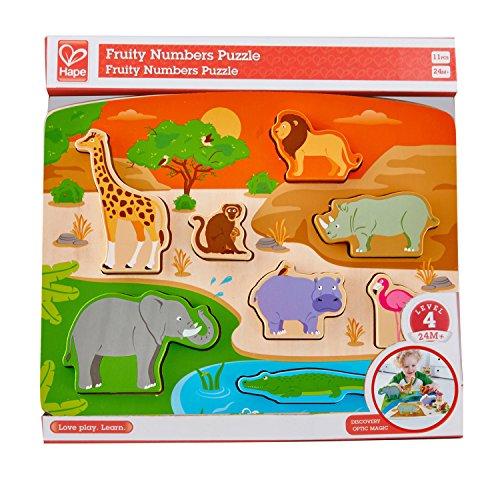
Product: Hape Wild Animal Puzzle & Play Game, Multicolor, 5'' x 2''
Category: Toys & Games | Puzzles | Jigsaw Puzzles
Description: Fill in the spaces to find out where animals go in the wild.
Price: $17.59
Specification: ProductDimensions:11.6x9.6x0.8inches|ItemWeight:1.19pounds|ShippingWeight:1.28pounds(Viewshippingratesandpolicies)|DomesticShipping:ItemcanbeshippedwithinU.S.|InternationalShipping:ThisitemcanbeshippedtoselectcountriesoutsideoftheU.S.LearnMore|ASIN:B072K2QHFG|Itemmodelnumber:E1455|Manufacturerrecommendedage:24months-12years